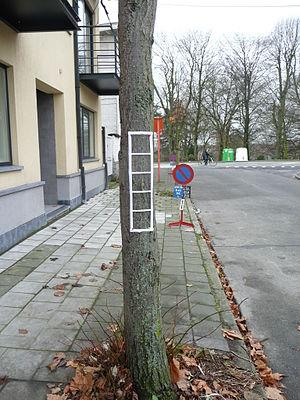
Dispositif pour réaliser les relevés sur les lichens (évaluation de la qualité de l'air)